Alexander Somek

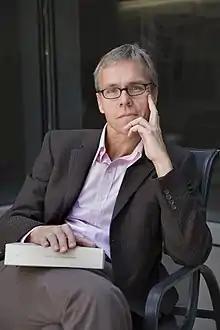
A picture of Alexander

As of 2023, Somek is a professor of legal philosophy at the Faculty of Law, University of Vienna. Previously, he held the Charles E. Floete Chair at the University of Iowa College of Law, and was a visiting professor at Princeton University and the London School of Economics. He was a Law and Public Affairs fellow at Princeton in the academic year 2012-2013 and a fellow of the Berlin Institute for Advanced Study in 2007-2008.